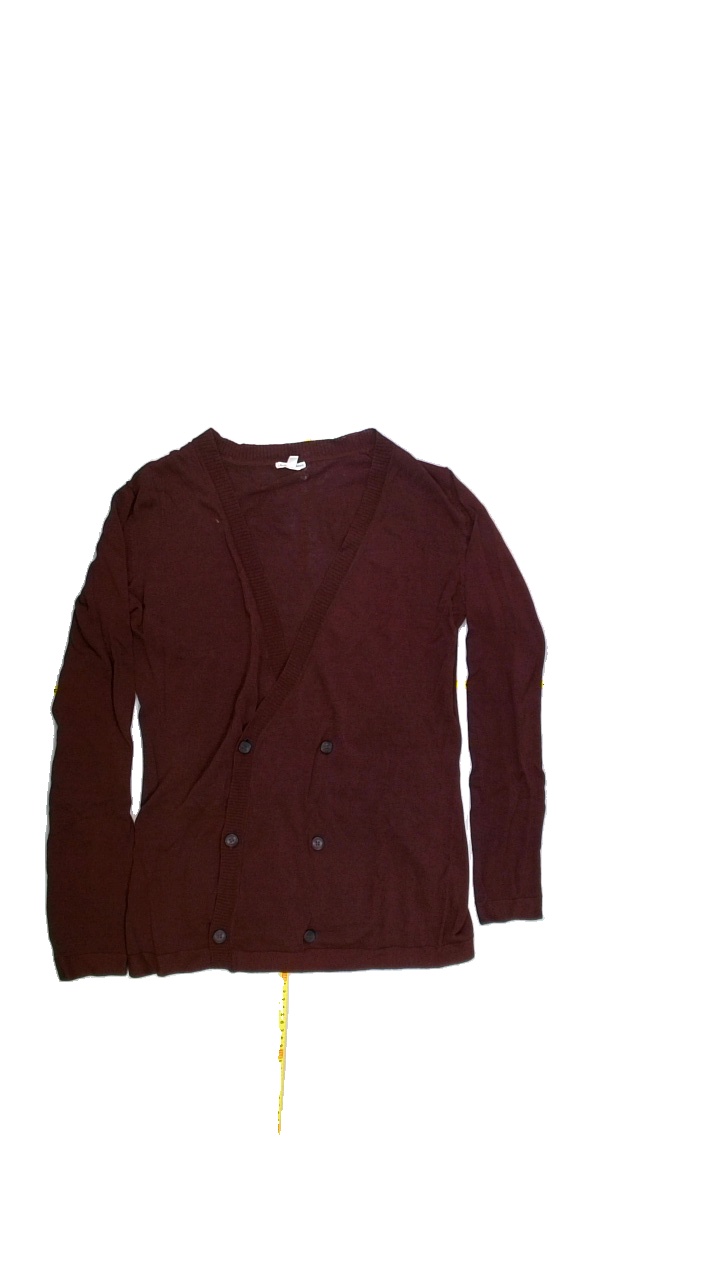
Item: Cardigan (Ladies)
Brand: J.lindeberg
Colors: Red
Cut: Regular
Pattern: Plain
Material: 100%cotton
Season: All
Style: No trend
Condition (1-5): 4
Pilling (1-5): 4
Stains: No
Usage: Export
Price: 50-100